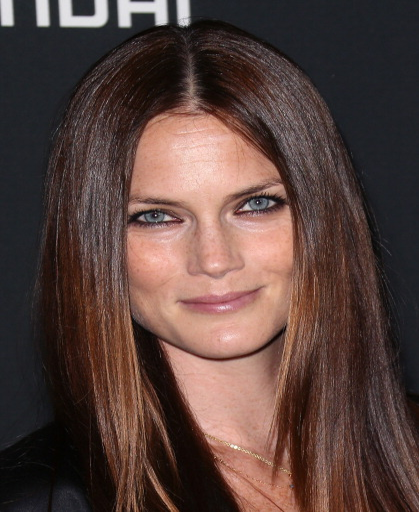
premiere of 4th season - arrivals